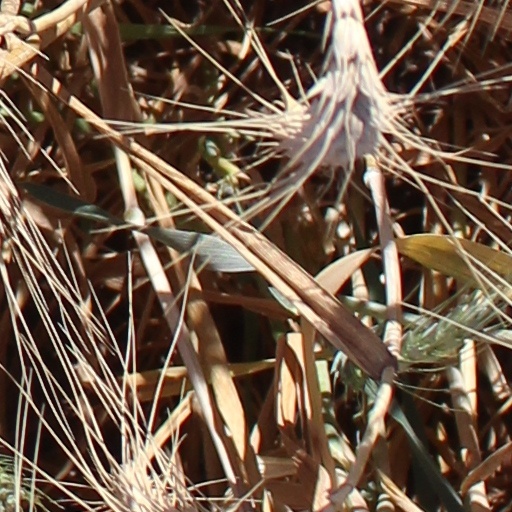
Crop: wheat